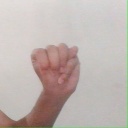
अक्षर: म